Joss Stone

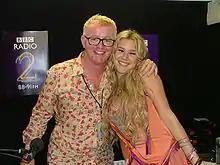
Stone with then BBC Radio 2 presenter Chris Evans in 2005

In March 2005, Stone was named the spokesperson for the Gap clothing company, replacing the actress Sarah Jessica Parker. She appeared in a television advertisement for that store chain singing a cover of Ray Charles's 1958 song "Night Time Is the Right Time" (retitled "The Right Time"). Stone also appeared in one of Gap's Fall 2005 "Favorites" commercials, singing the Beach Boys' 1966 song "God Only Knows". By that time, rumours circulated about her being dropped from the campaign because she was living with then-25-year-old songwriter and producer Beau Dozier (son of Motown producer and composer Lamont Dozier) in Los Angeles while she was only 17. However, Gap later denied the rumours, stating that they were very happy with Stone and telling BBC Radio 1 that the claims were "absolute tosh" and "a complete fabrication". On 11 April 2005, Stone performed "Spoiled", Rufus' 1974 song "Tell Me Something Good" with John Legend, Otis Redding's 1966 song "Try a Little Tenderness" with Donna Summer, and 1977's "Hot Legs" with Rod Stewart at "Save the Music: A Concert to Benefit the VH1 Save the Music Foundation", in benefit of VH1's Save the Music Foundation. Three months later, on 2 July 2005, Stone performed "Super Duper Love", "I Had a Dream", and "Some Kind of Wonderful" at the Live 8 concert at Hyde Park, London. Stone was an opening act for the Rolling Stones during their 2005 A Bigger Bang tour.